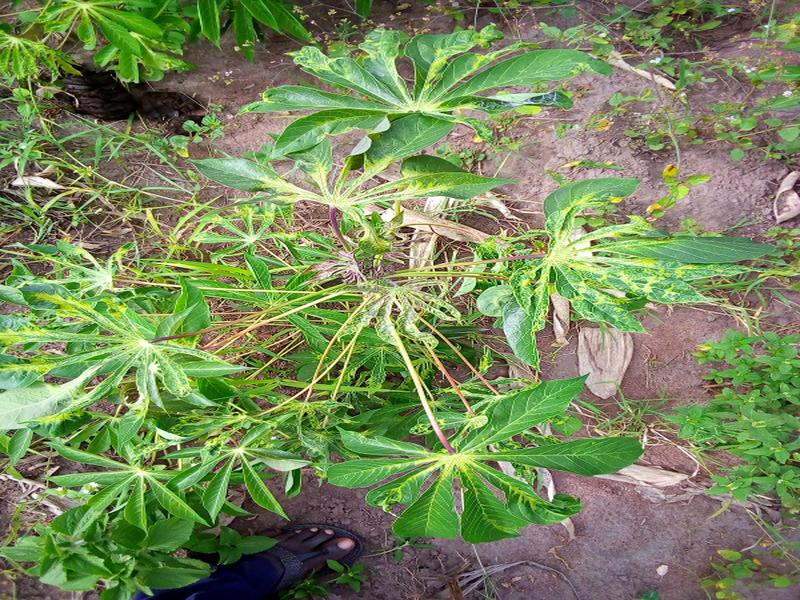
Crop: cassava
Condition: mosaic_disease